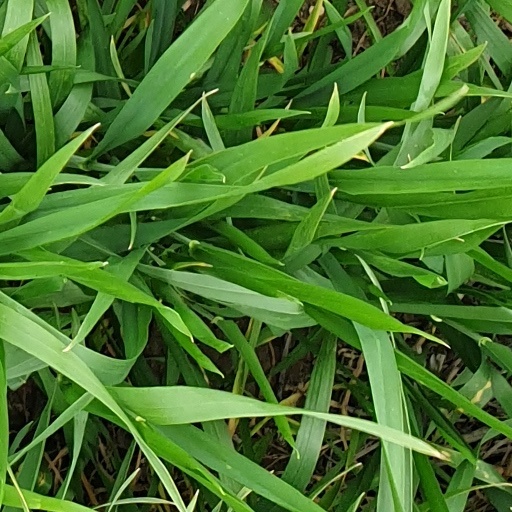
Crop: wheat